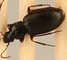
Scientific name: Calathus advena
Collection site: Rocky Mountains NEON (RMNP), plot RMNP_014